Ohio-class submarine

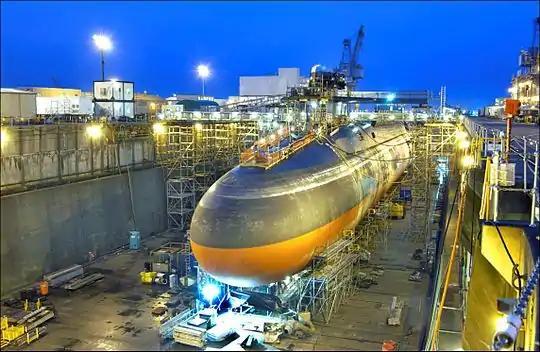
Black submarine with orange paint from cheatline down in drydock at nightfall

In 1994, the Nuclear Posture Review study determined that, of the 18 "Ohio" SSBNs the U.S. Navy would be operating in total, 14 would be sufficient for the strategic needs of the U.S. The decision was made to convert four "Ohio"-class boats into SSGNs capable of conducting conventional land attack and special operations. As a result, the four oldest boats of the class—"Ohio", "Michigan", "Florida", and "Georgia"—progressively entered the conversion process in late 2002 and were returned to active service by 2008. The boats could thereafter carry 154 Tomahawk cruise missiles and 66 special operations personnel, among other capabilities and upgrades. The cost to refit the four boats was around US$1 billion (2008 dollars) per vessel. During the conversion of these four submarines to SSGNs (see below), five of the remaining submarines, , , , , and , were transferred from Kings Bay to Bangor.